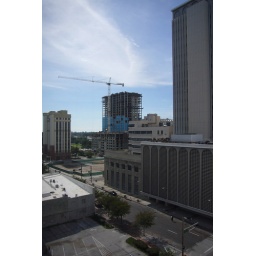
Looking northwest across Twiggs Street. Skypoint Condos under construction. A green fence surrounds the former Maas Brothers property.